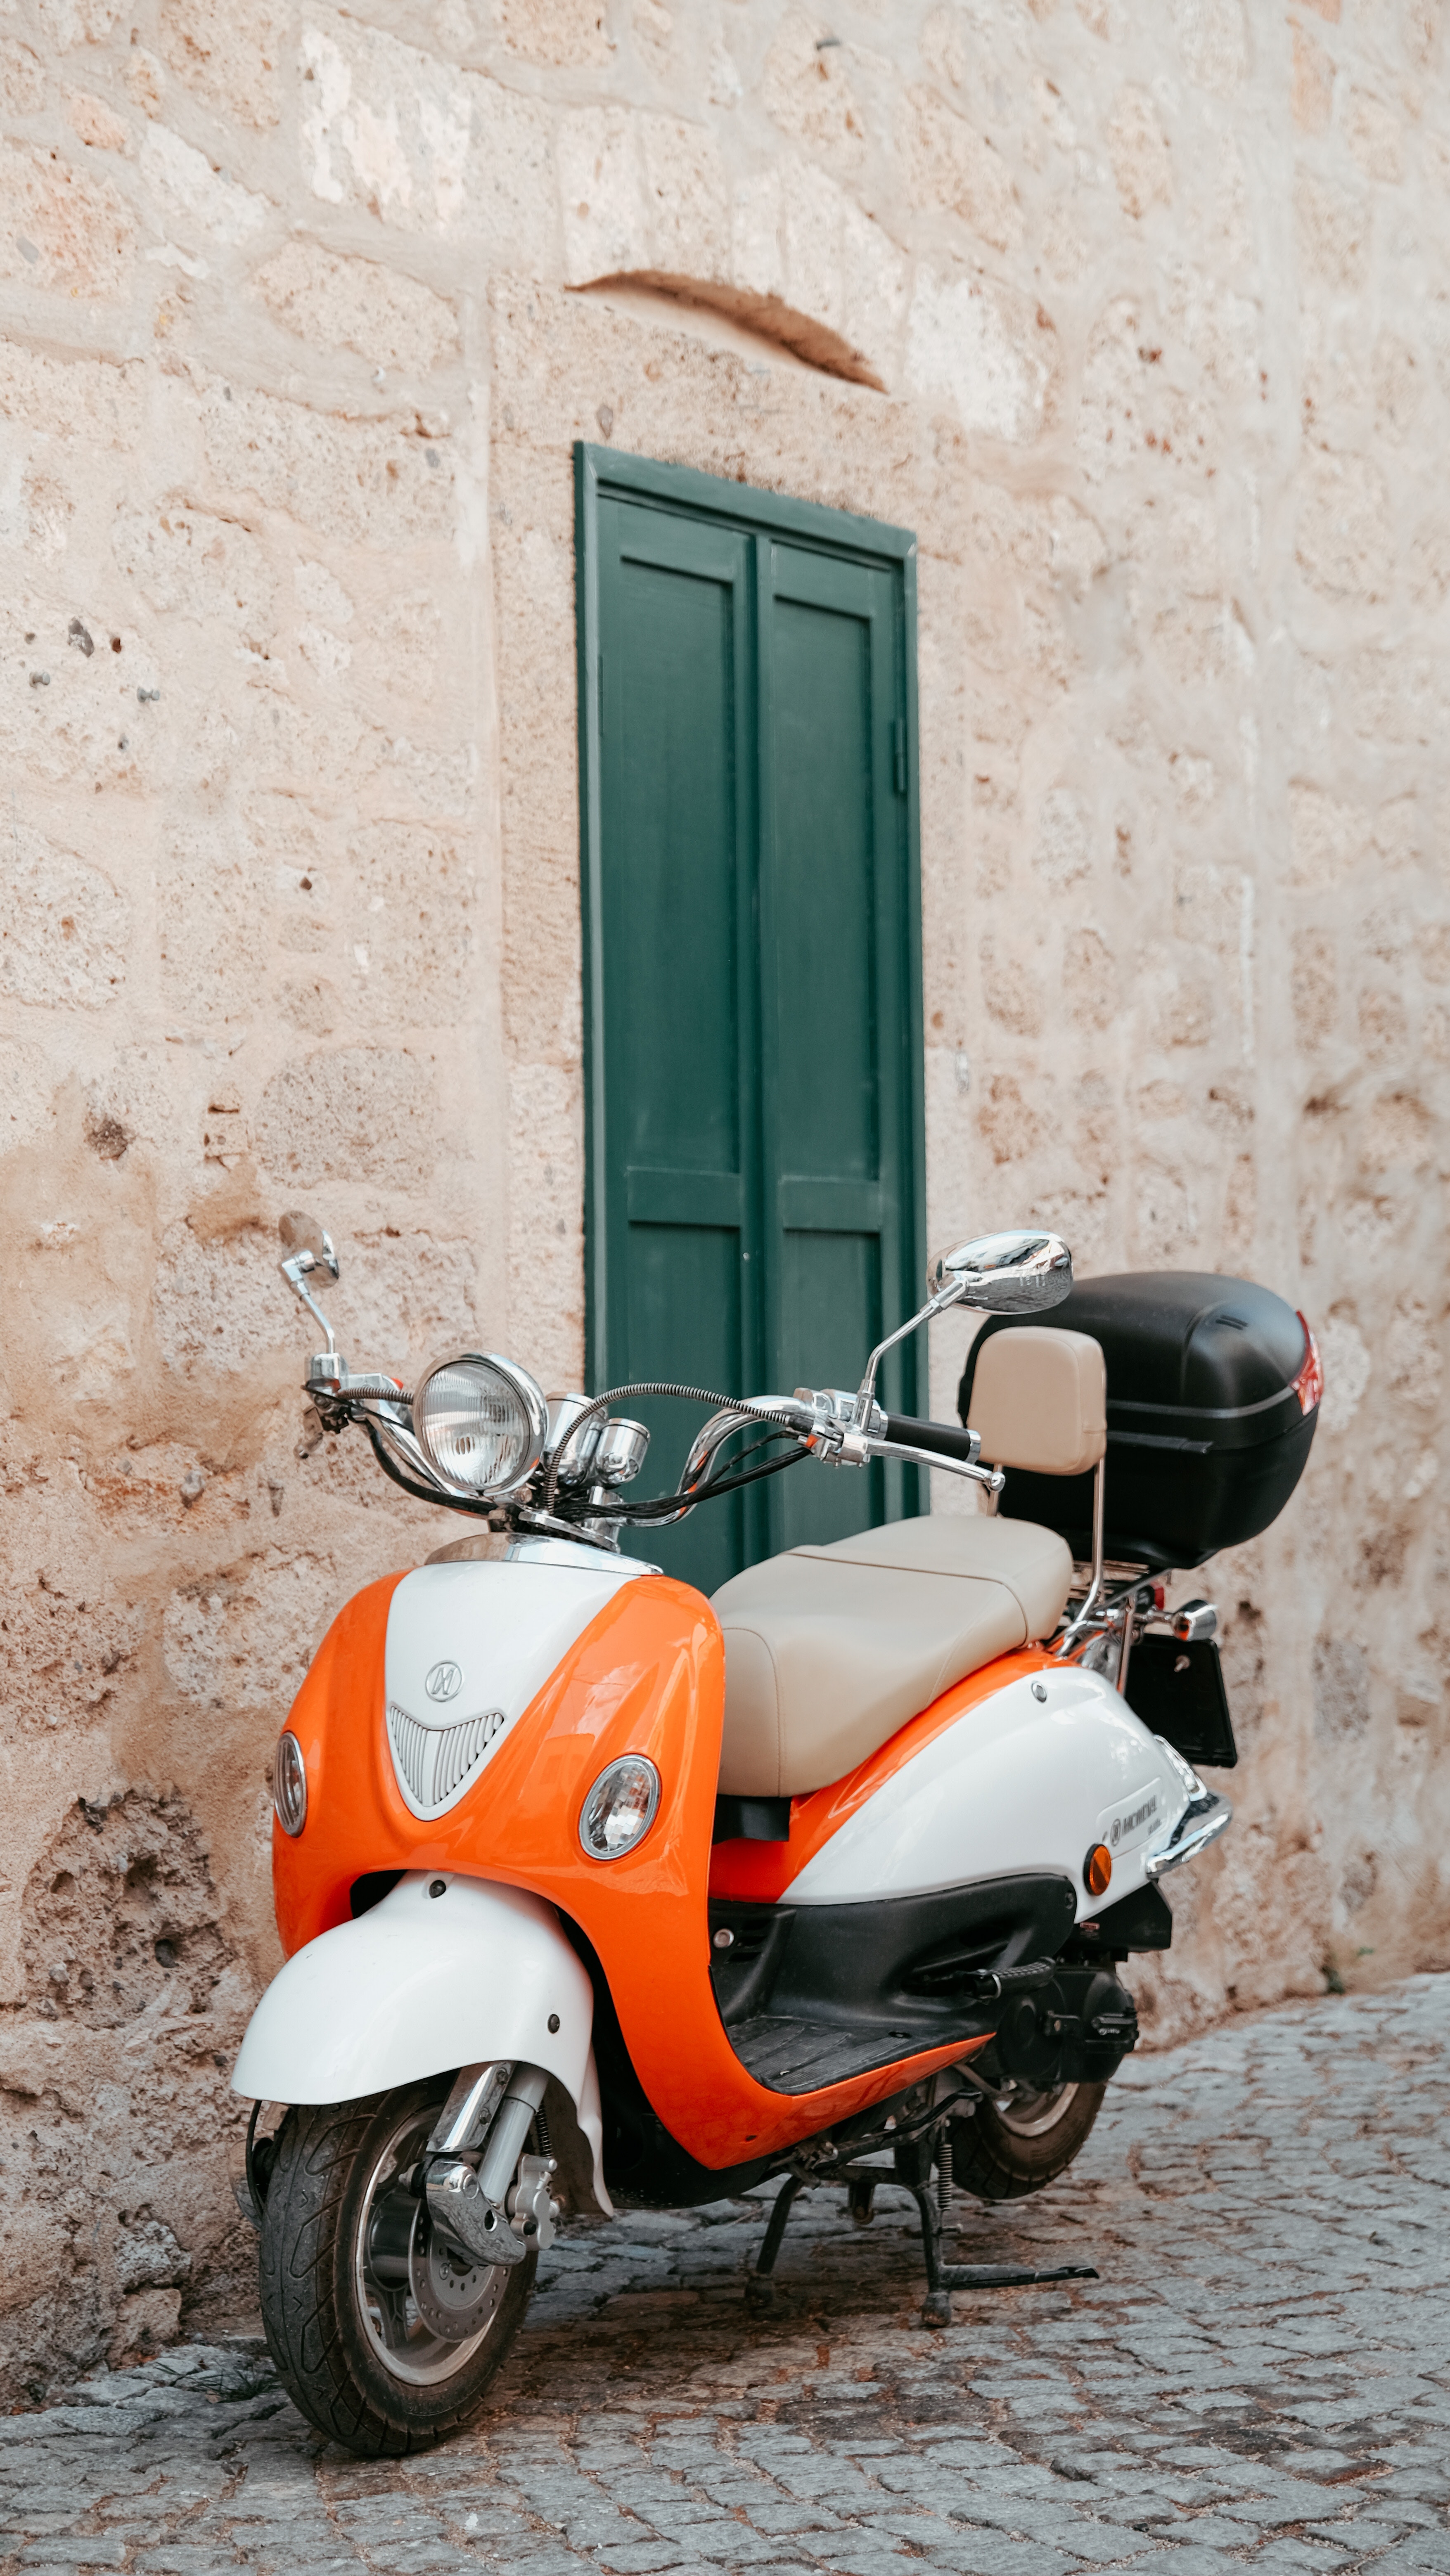
natural, wheel, tire, vehicle, automotive lighting, blue, automotive tire, motor vehicle, orange, alloy wheel, mode of transport, yellow, headlamp, automotive design, fixture, wall, fender, automotive exterior, rim, motorcycle accessories, vehicle brake, road, road surface, moped, door, wood, snapshot, spoke, classic, automotive wheel system, windshield, scooter, motorcycle, glass, auto part, street, facade, fuel tank, town, landscape, carbon, brake, suspension, transport, paint, automotive exhaust